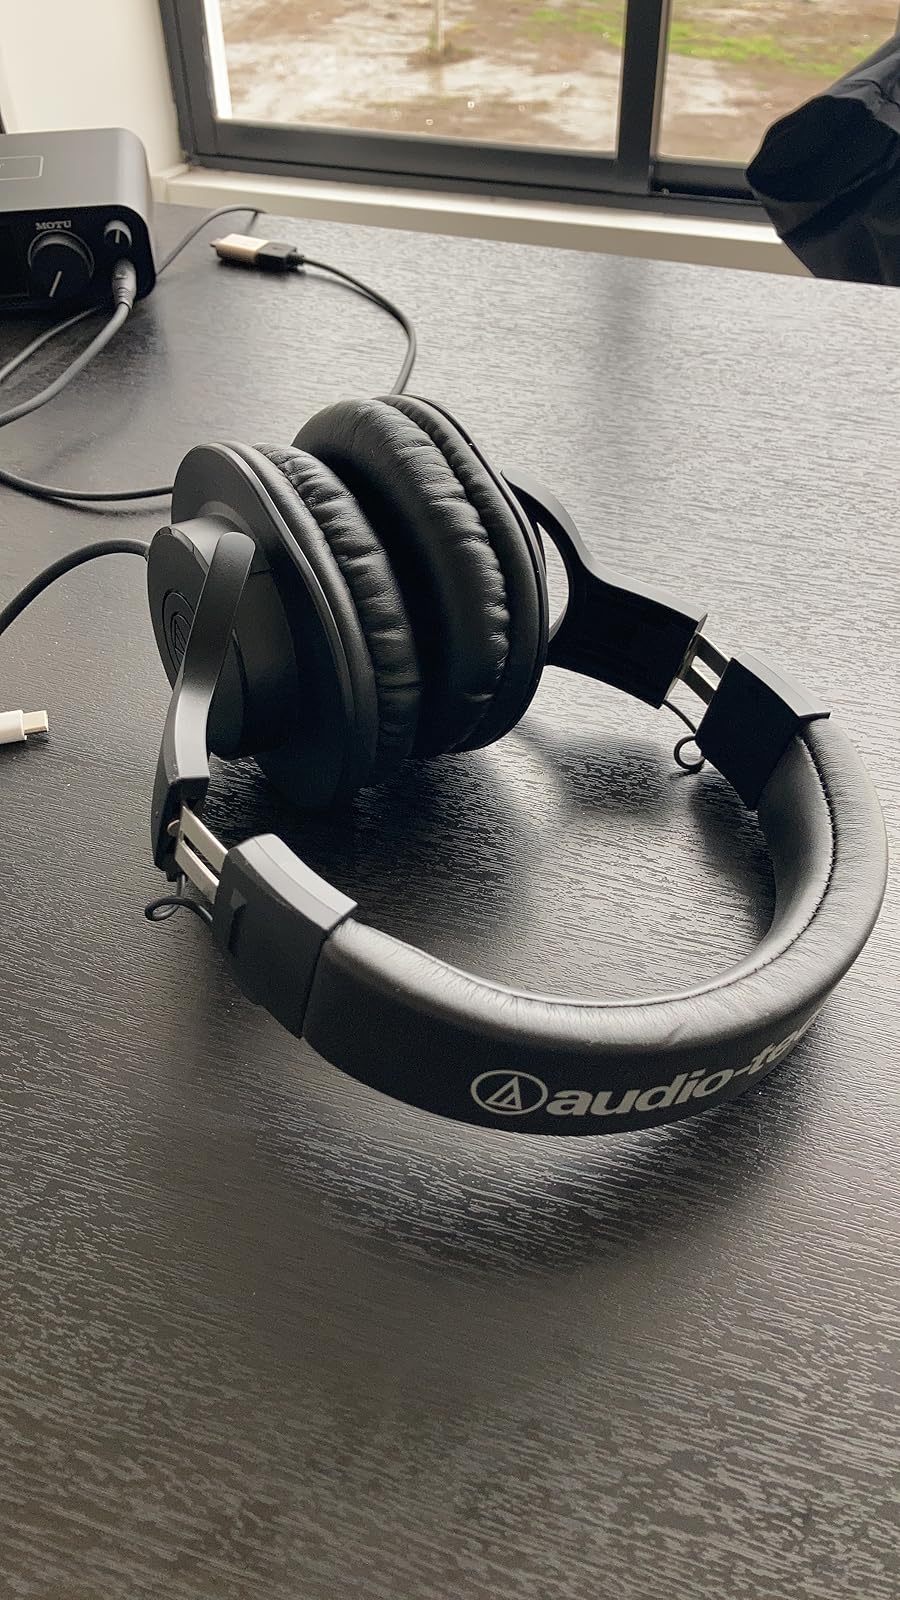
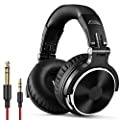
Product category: headphones
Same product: no